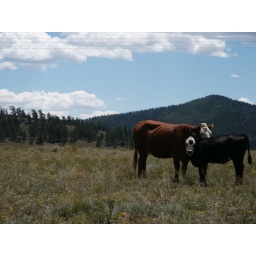
cows in a field